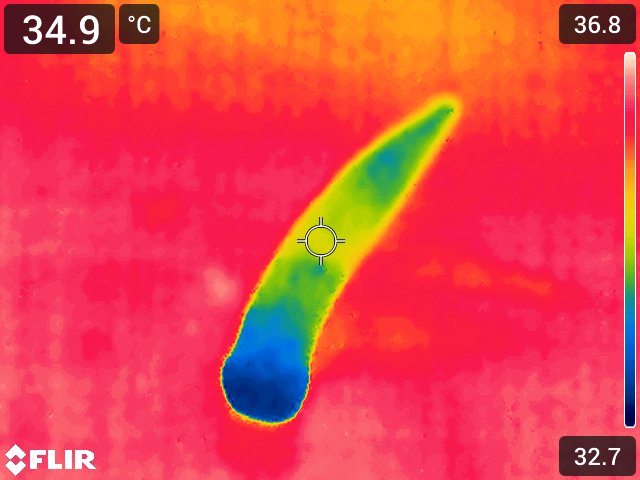
Maturity: over_matured